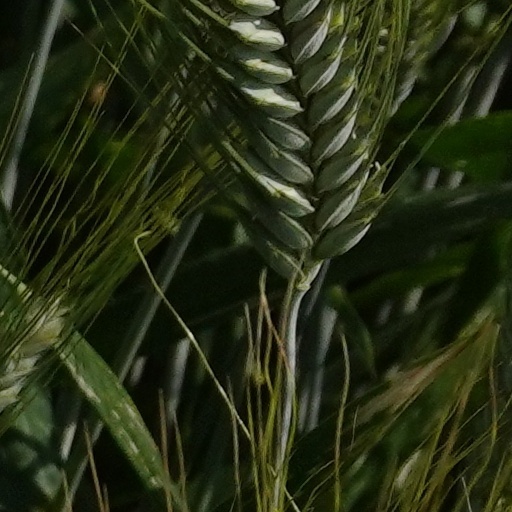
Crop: wheat